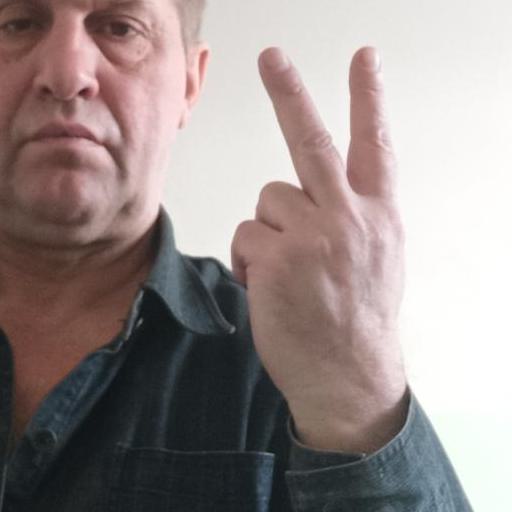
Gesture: peace_inverted